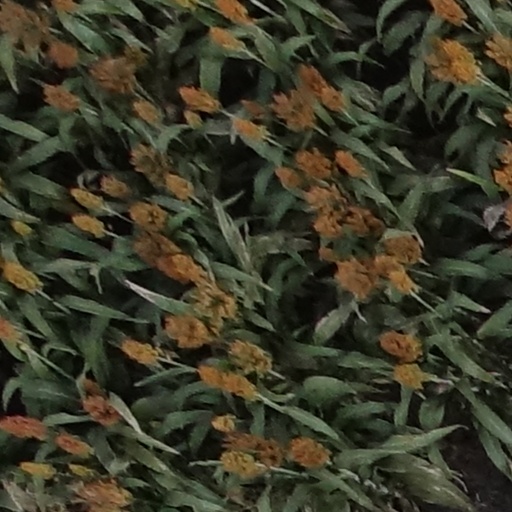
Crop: sorghum